Johann Büttikofer

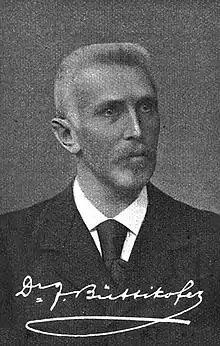
Johann Büttikofer in 1908

Johann Büttikofer (9 August 1850 – 24 June 1927) was a Swiss zoologist who worked at the Blijdorp Zoological Garden in Rotterdam. After his retirement he settled in Bern, Switzerland. For his extensive contributions to the knowledge of Liberian fauna based on two zoological expeditions to the Republic of Liberia (1879 to 1882 and 1886 to 1887) he is regarded as the 'Father of Liberian Natural History'.